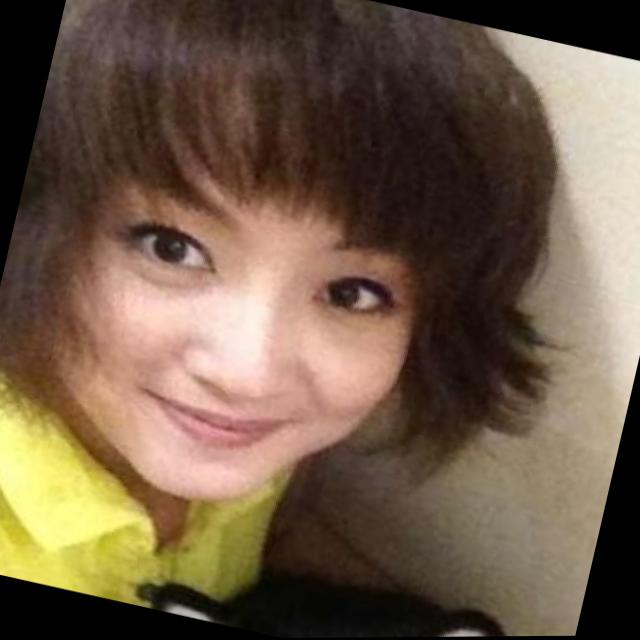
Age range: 21-44